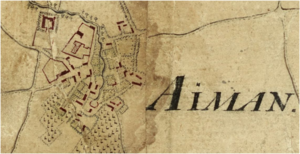
Plan du village d'Esmans en 1742
Esmans est une commune française située dans le département de Seine-et-Marne en région Île-de-France.